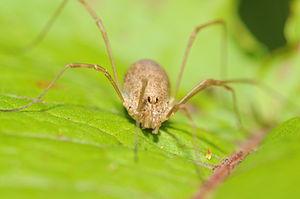
Opilion: Rilaena triangularis